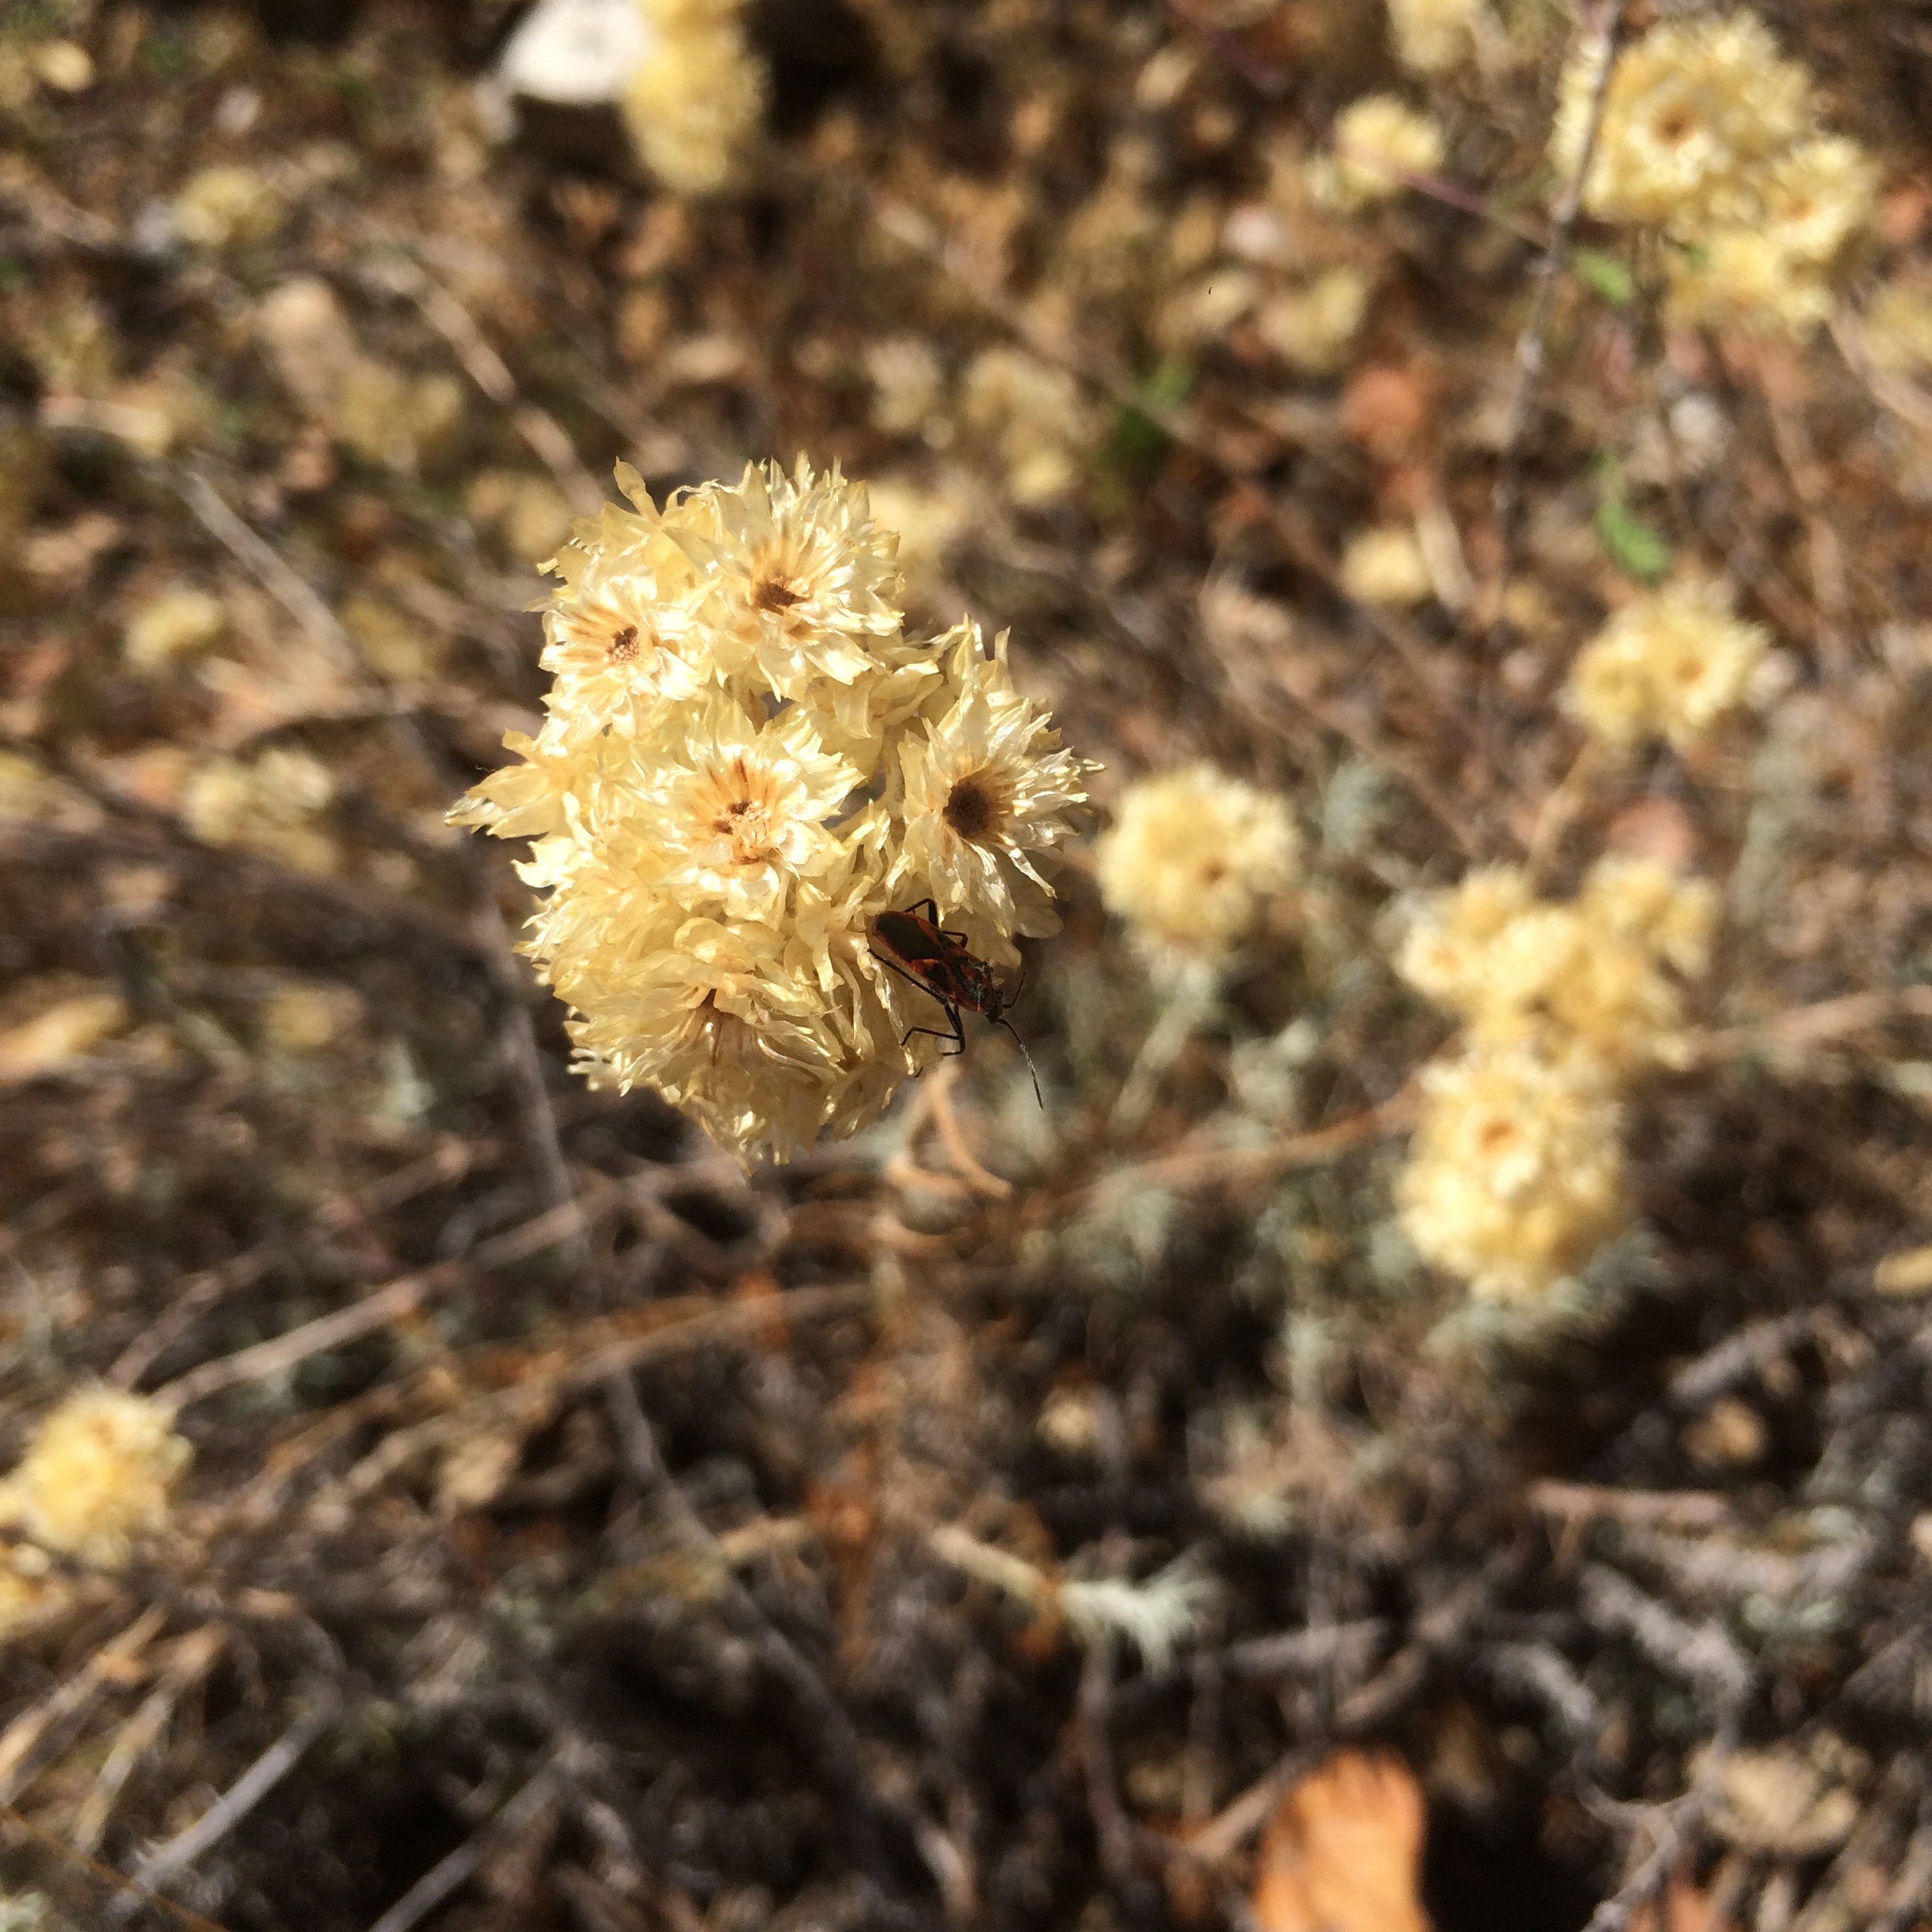
nature, plant, leaf, flower, produce, autumn, soil, botany, flora, fauna, wildflower, macro photography, flowering plant, land plant, thorns spines and prickles